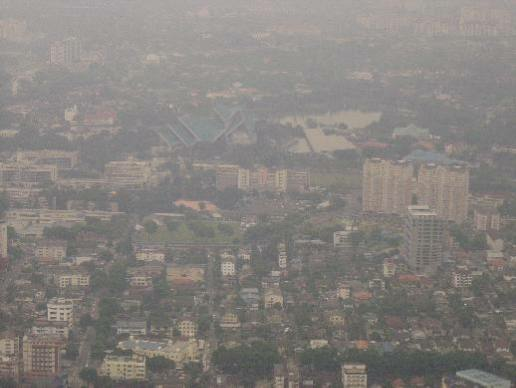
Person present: No